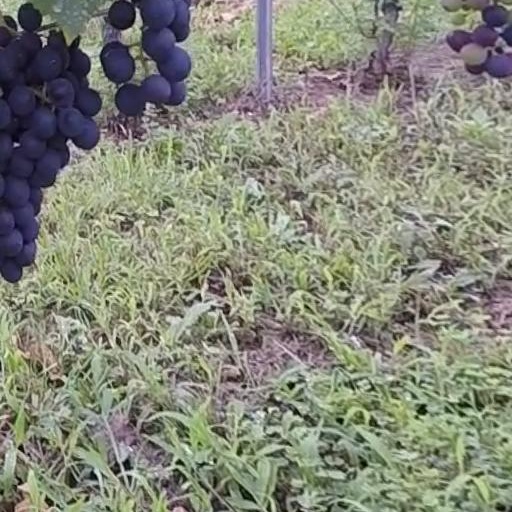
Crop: grape